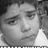
Emotion: neutral